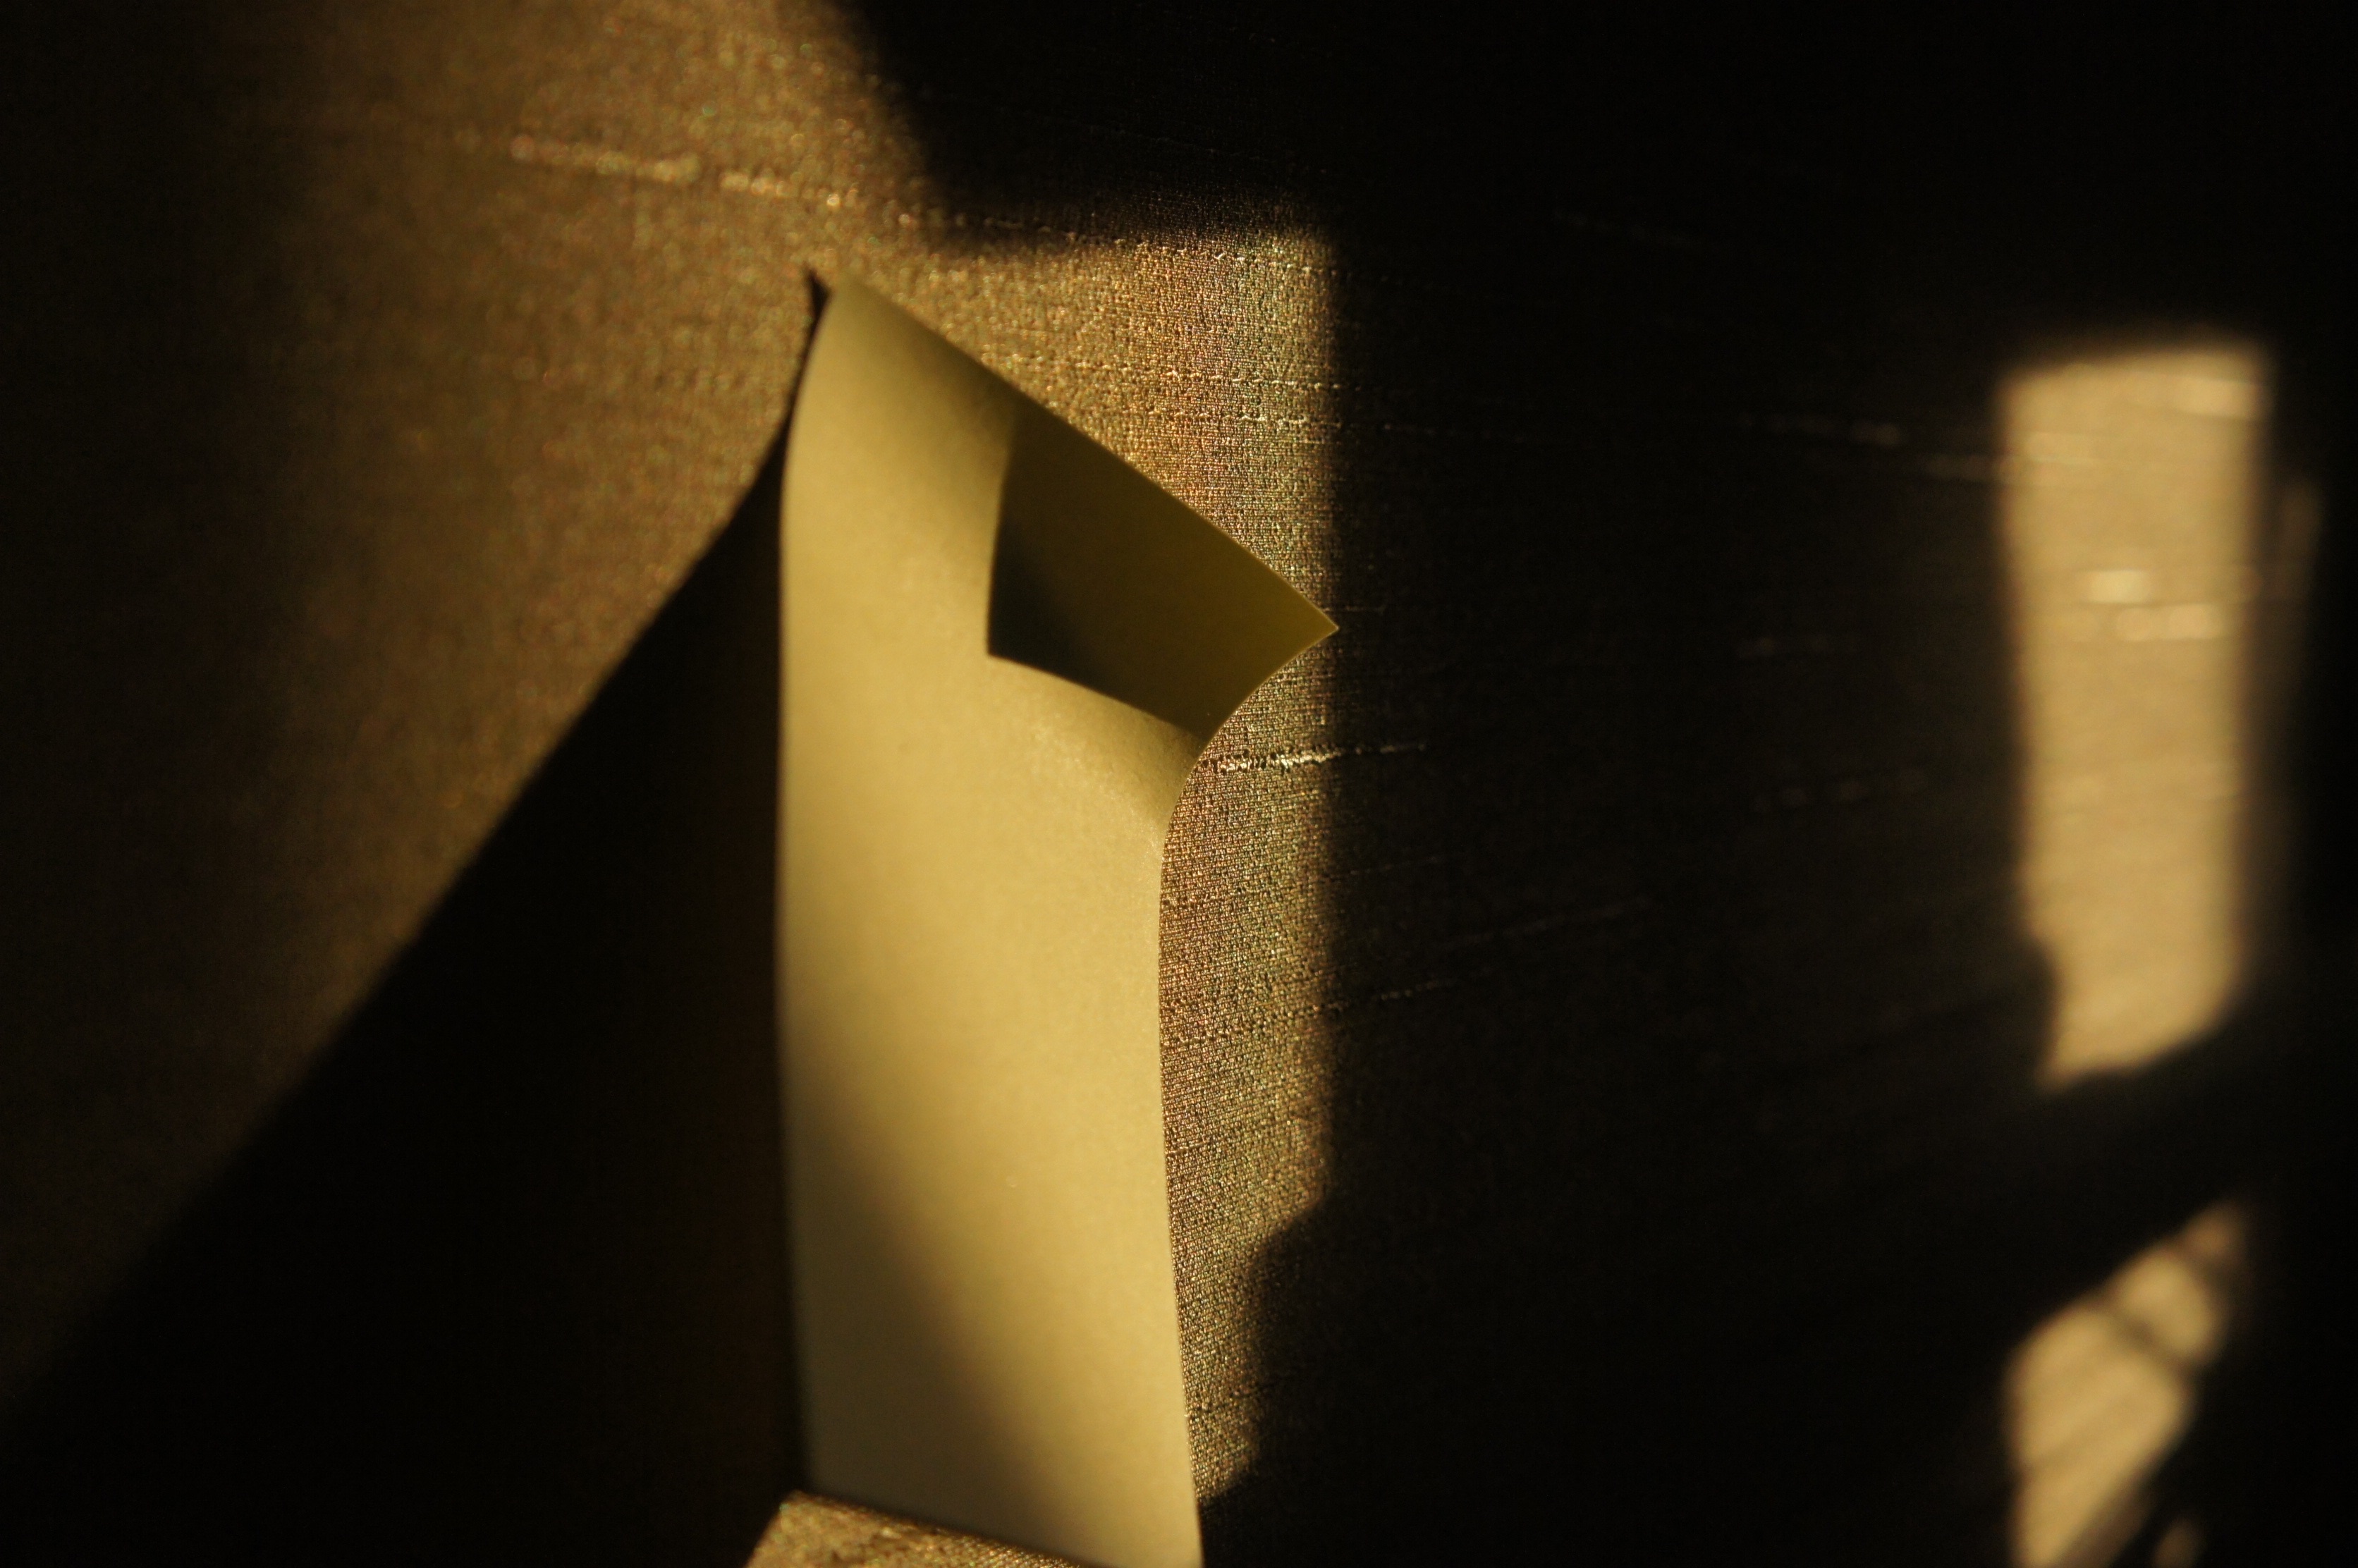
light, white, night, sunlight, wall, color, shadow, darkness, black, yellow, lighting, close up, shape, macro photography